Luitpold Tower

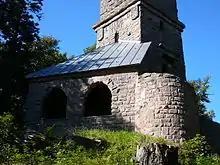
The annexe

After climbing the perron, the visitor enters a staircase tower, well-lit by multiple window openings. There are 164 steps to the observation deck. Halfway up, there is a small oriel window with a bench that can be used to rest. The upper portion of the tower is occupied by a spacious room with a relatively narrow, metallic spiral staircase in the centre, leading to the top. The visitor leaves the staircase turret through a metal door and finally enters the viewing platform, which is surrounded by a sandstone balustrade, approximately waist high, with four observation niches. In 2002, 12 tablets were mounted on this parapet at regular intervals, which point out places of interest that may be seen from the tower, both close to and in the far distance, together with distance information.